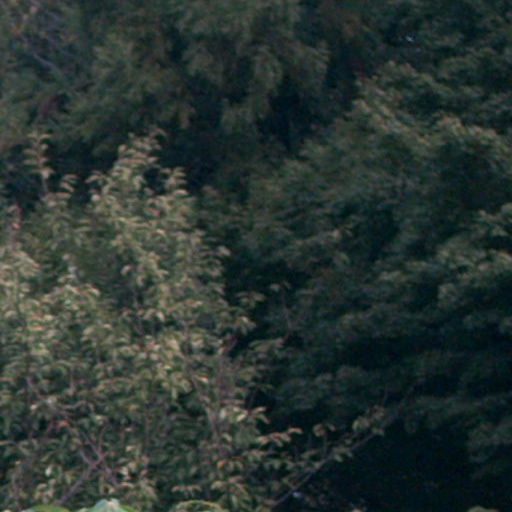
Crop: cassava